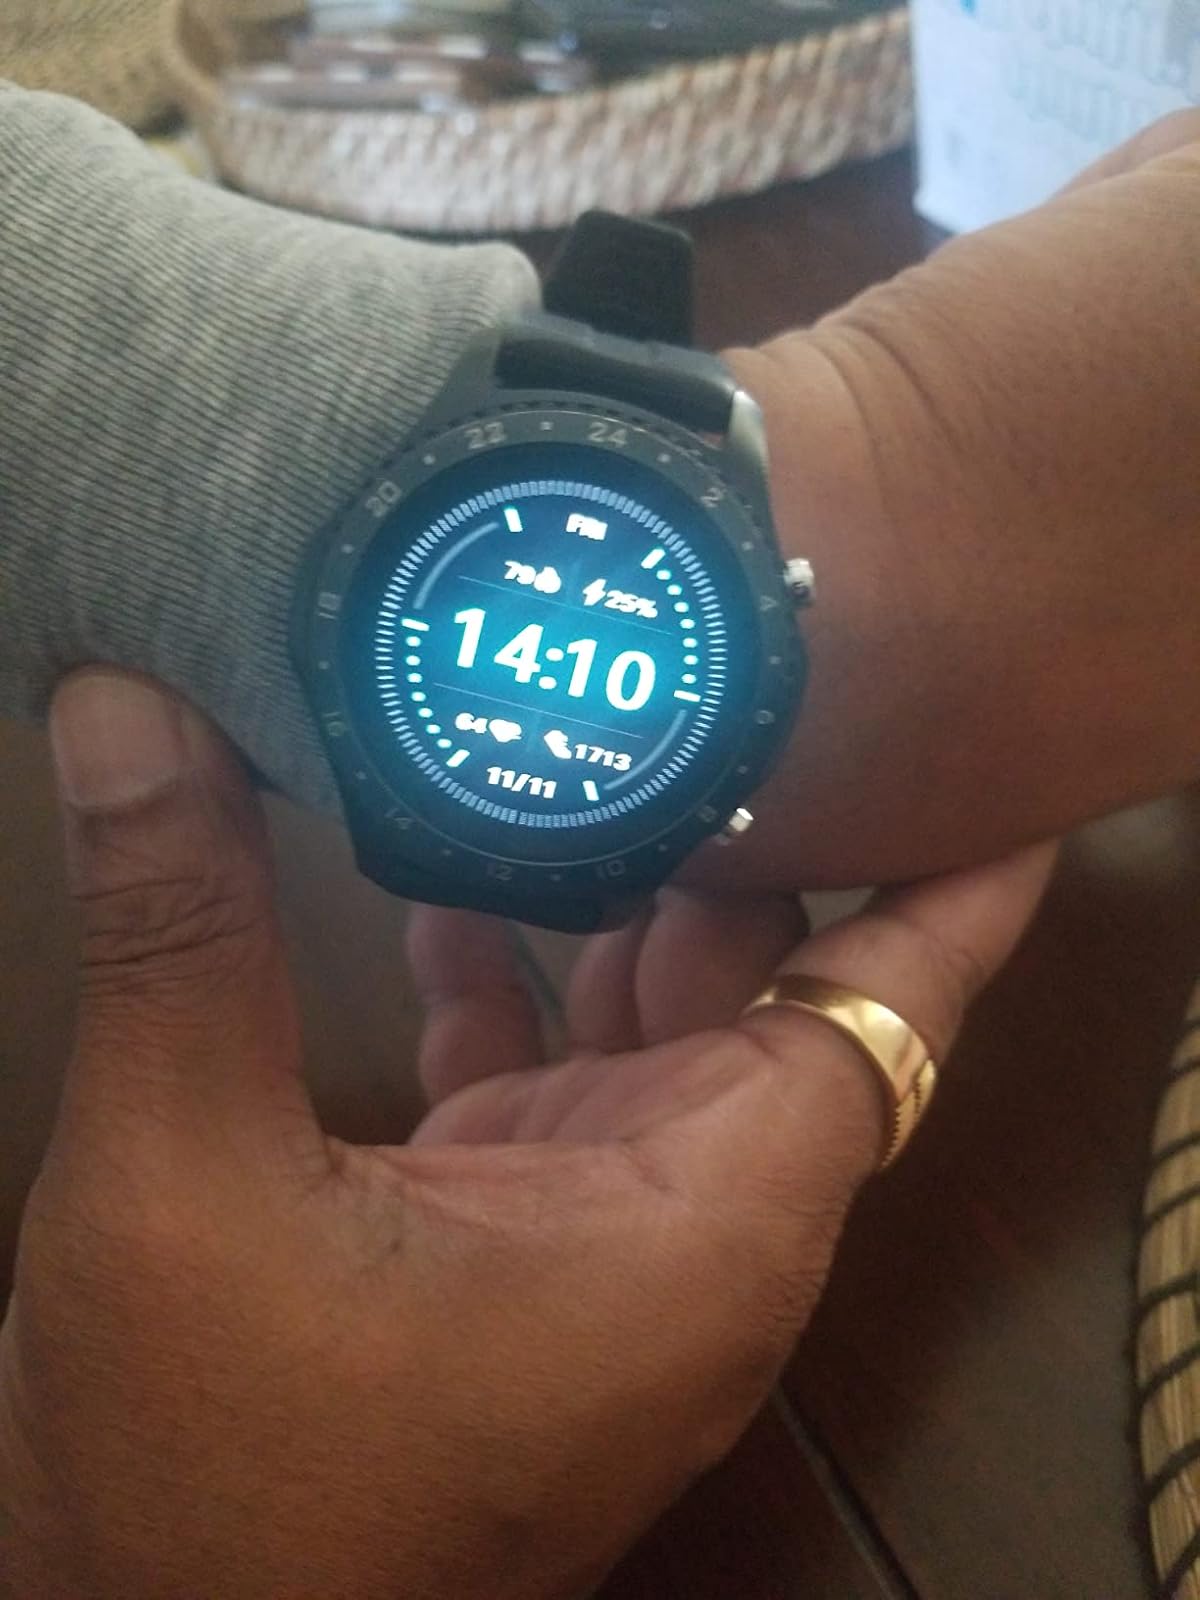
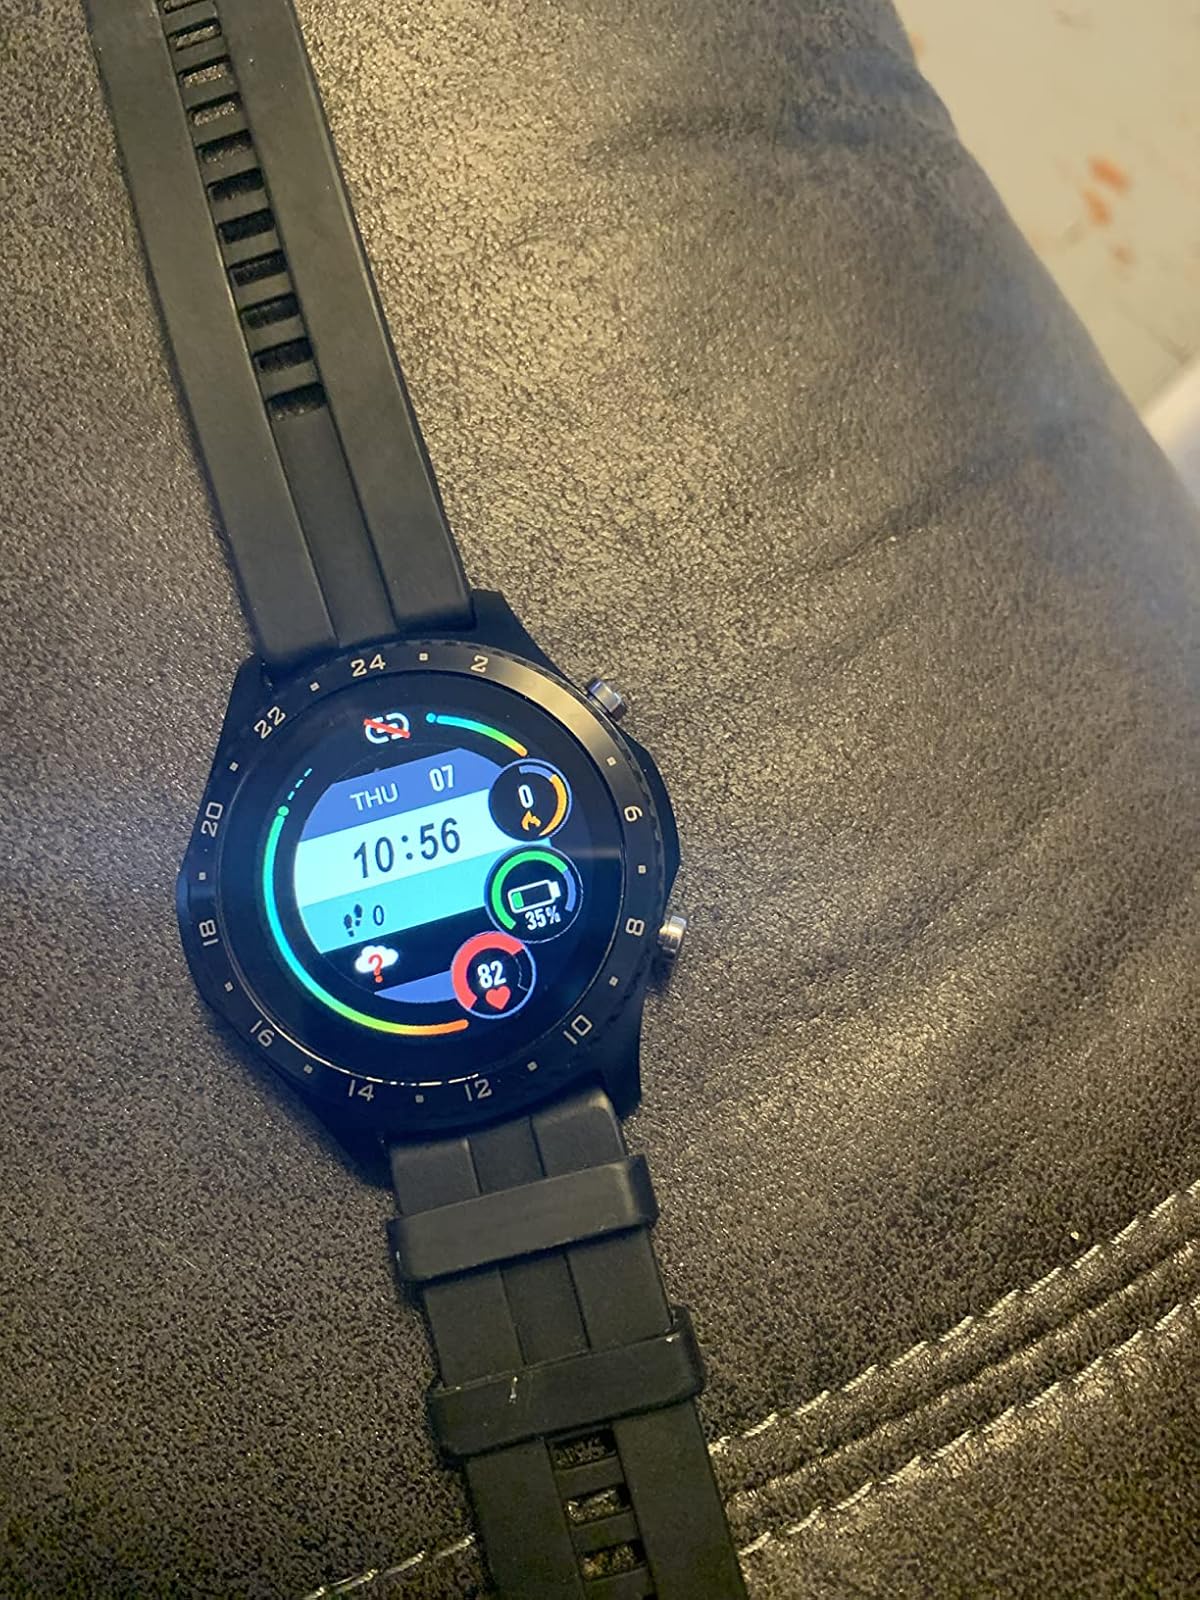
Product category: smartwatch
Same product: yes